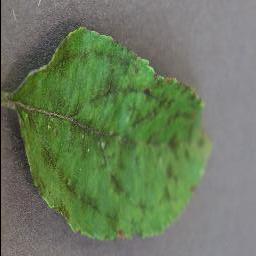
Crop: apple
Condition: scab